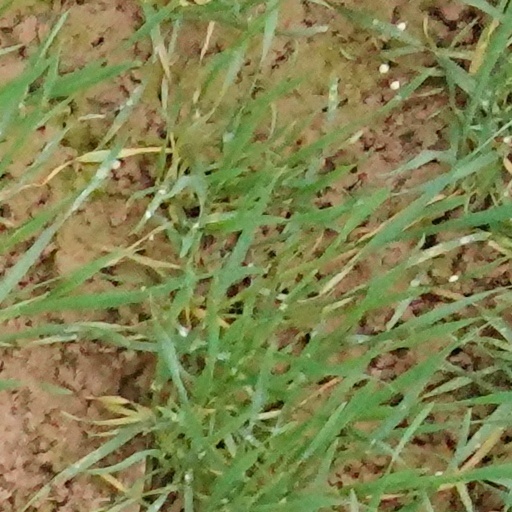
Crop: wheat